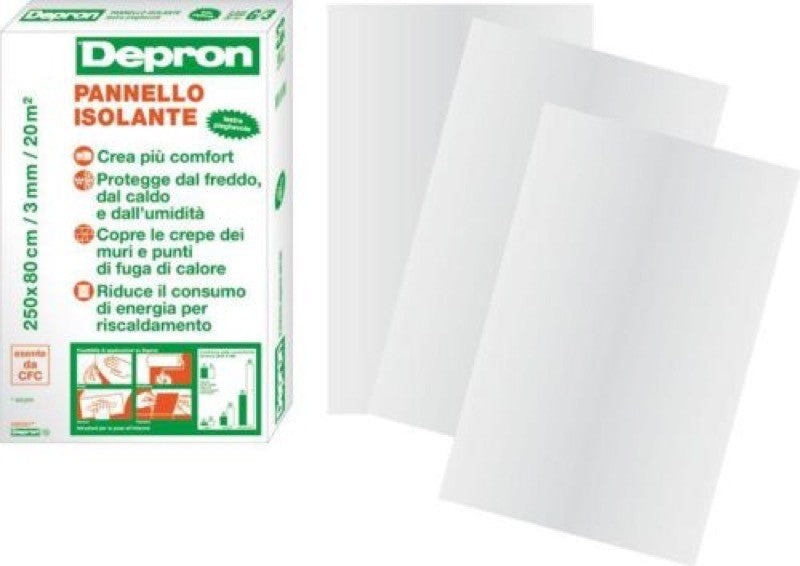
PANNELLO ISOLANTE DEPRON CM. 80X125 SPESSORE MM. 6 CONFEZIONE DA 10 PEZZI
Maxpho eBay Template Home Chi siamo Pagamenti Recesso Newsletter Preferiti Feedback PANNELLO ISOLANTE DEPRON CM. 80X125 SPESSORE MM. 6 CONFEZIONE DA 10 PEZZI Descrizione Pagamenti Spedizione Garanzie Non dimenticare... PANNELLO ISOLANTE DEPRON CM. 80X125 SPESSORE MM. 6 CONFEZIONE DA 10 PEZZI Pannello isolante in espanso di polistirolo estruso - Applicabile su pareti, sottoparati, sottolegno, ecc. - Crea più comfort - Protegge dal freddo, dal caldo e dall'umidità - Riduce il consumo di energia per il riscaldamento. Disponibile nel nostro negozio anche lo specifico collante "Glutolin" nel formato da 1 Kg o 8 Kg Confezione da 10 Pannelli Misura 80x125 cm. Spessore 6 mm. Metodi di pagamento PayPal Bonifico bancario Vaglia Postale Contrassegno (maggiorazione 7,00 euro) Modalità di spedizione Le spedizioni verranno eseguite tramite corriere espresso La spedizione di norma viene effettuata entro 5 giorni lavorativi dalla ricezione del pagamento! Tutti i nostri prodotti sono nuovi e sigillati! di visitare il nostro negozio cliccando QUI oppure utilizzando la barra di navigazione interna posta in alto a questo annuncio! Inoltre aggiungici all'elenco dei tuoi VENDITORI PREFERITI cliccando QUI , potrai ricevere le nostre newsletter per rimanere sempre aggiornato sulle novità in arrivo! Ferramenta Archimede ti ringrazia per la fiducia con la speranza di incontrarci al prossimo acquisto! Grazie! Per tutte le aree disagiate elencate nel sito SDA sará applicata una maggiorazione. Inserzione creata da Maxpho®. Software eBay® per la gestione di negozi a livello nazionale e internazionale.
Brand: Vendiamonoi.it - Vico Pisano
Category: Hardware > Building Materials > Insulation > Foam Board Insulation